Brünig-Hasliberg railway station

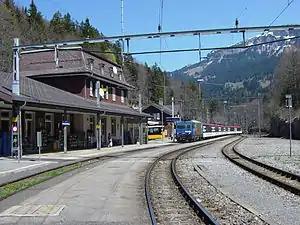
Zentralbahn train arrives in 2007

Brünig-Hasliberg railway station is a Swiss railway station located at the highest point of the Brünig Pass. It is on the Brünig line, owned by the Zentralbahn, that links Interlaken and Lucerne. The station takes its name from the name of the pass, and the resort area of Hasliberg, which lies to its east. It provides an interchange with a route of PostBus Switzerland, which operates between Brienz and Hasliberg, via the station. The station is one end of a popular hiking trail to and from the summit station of the Brienz–Rothorn railway.